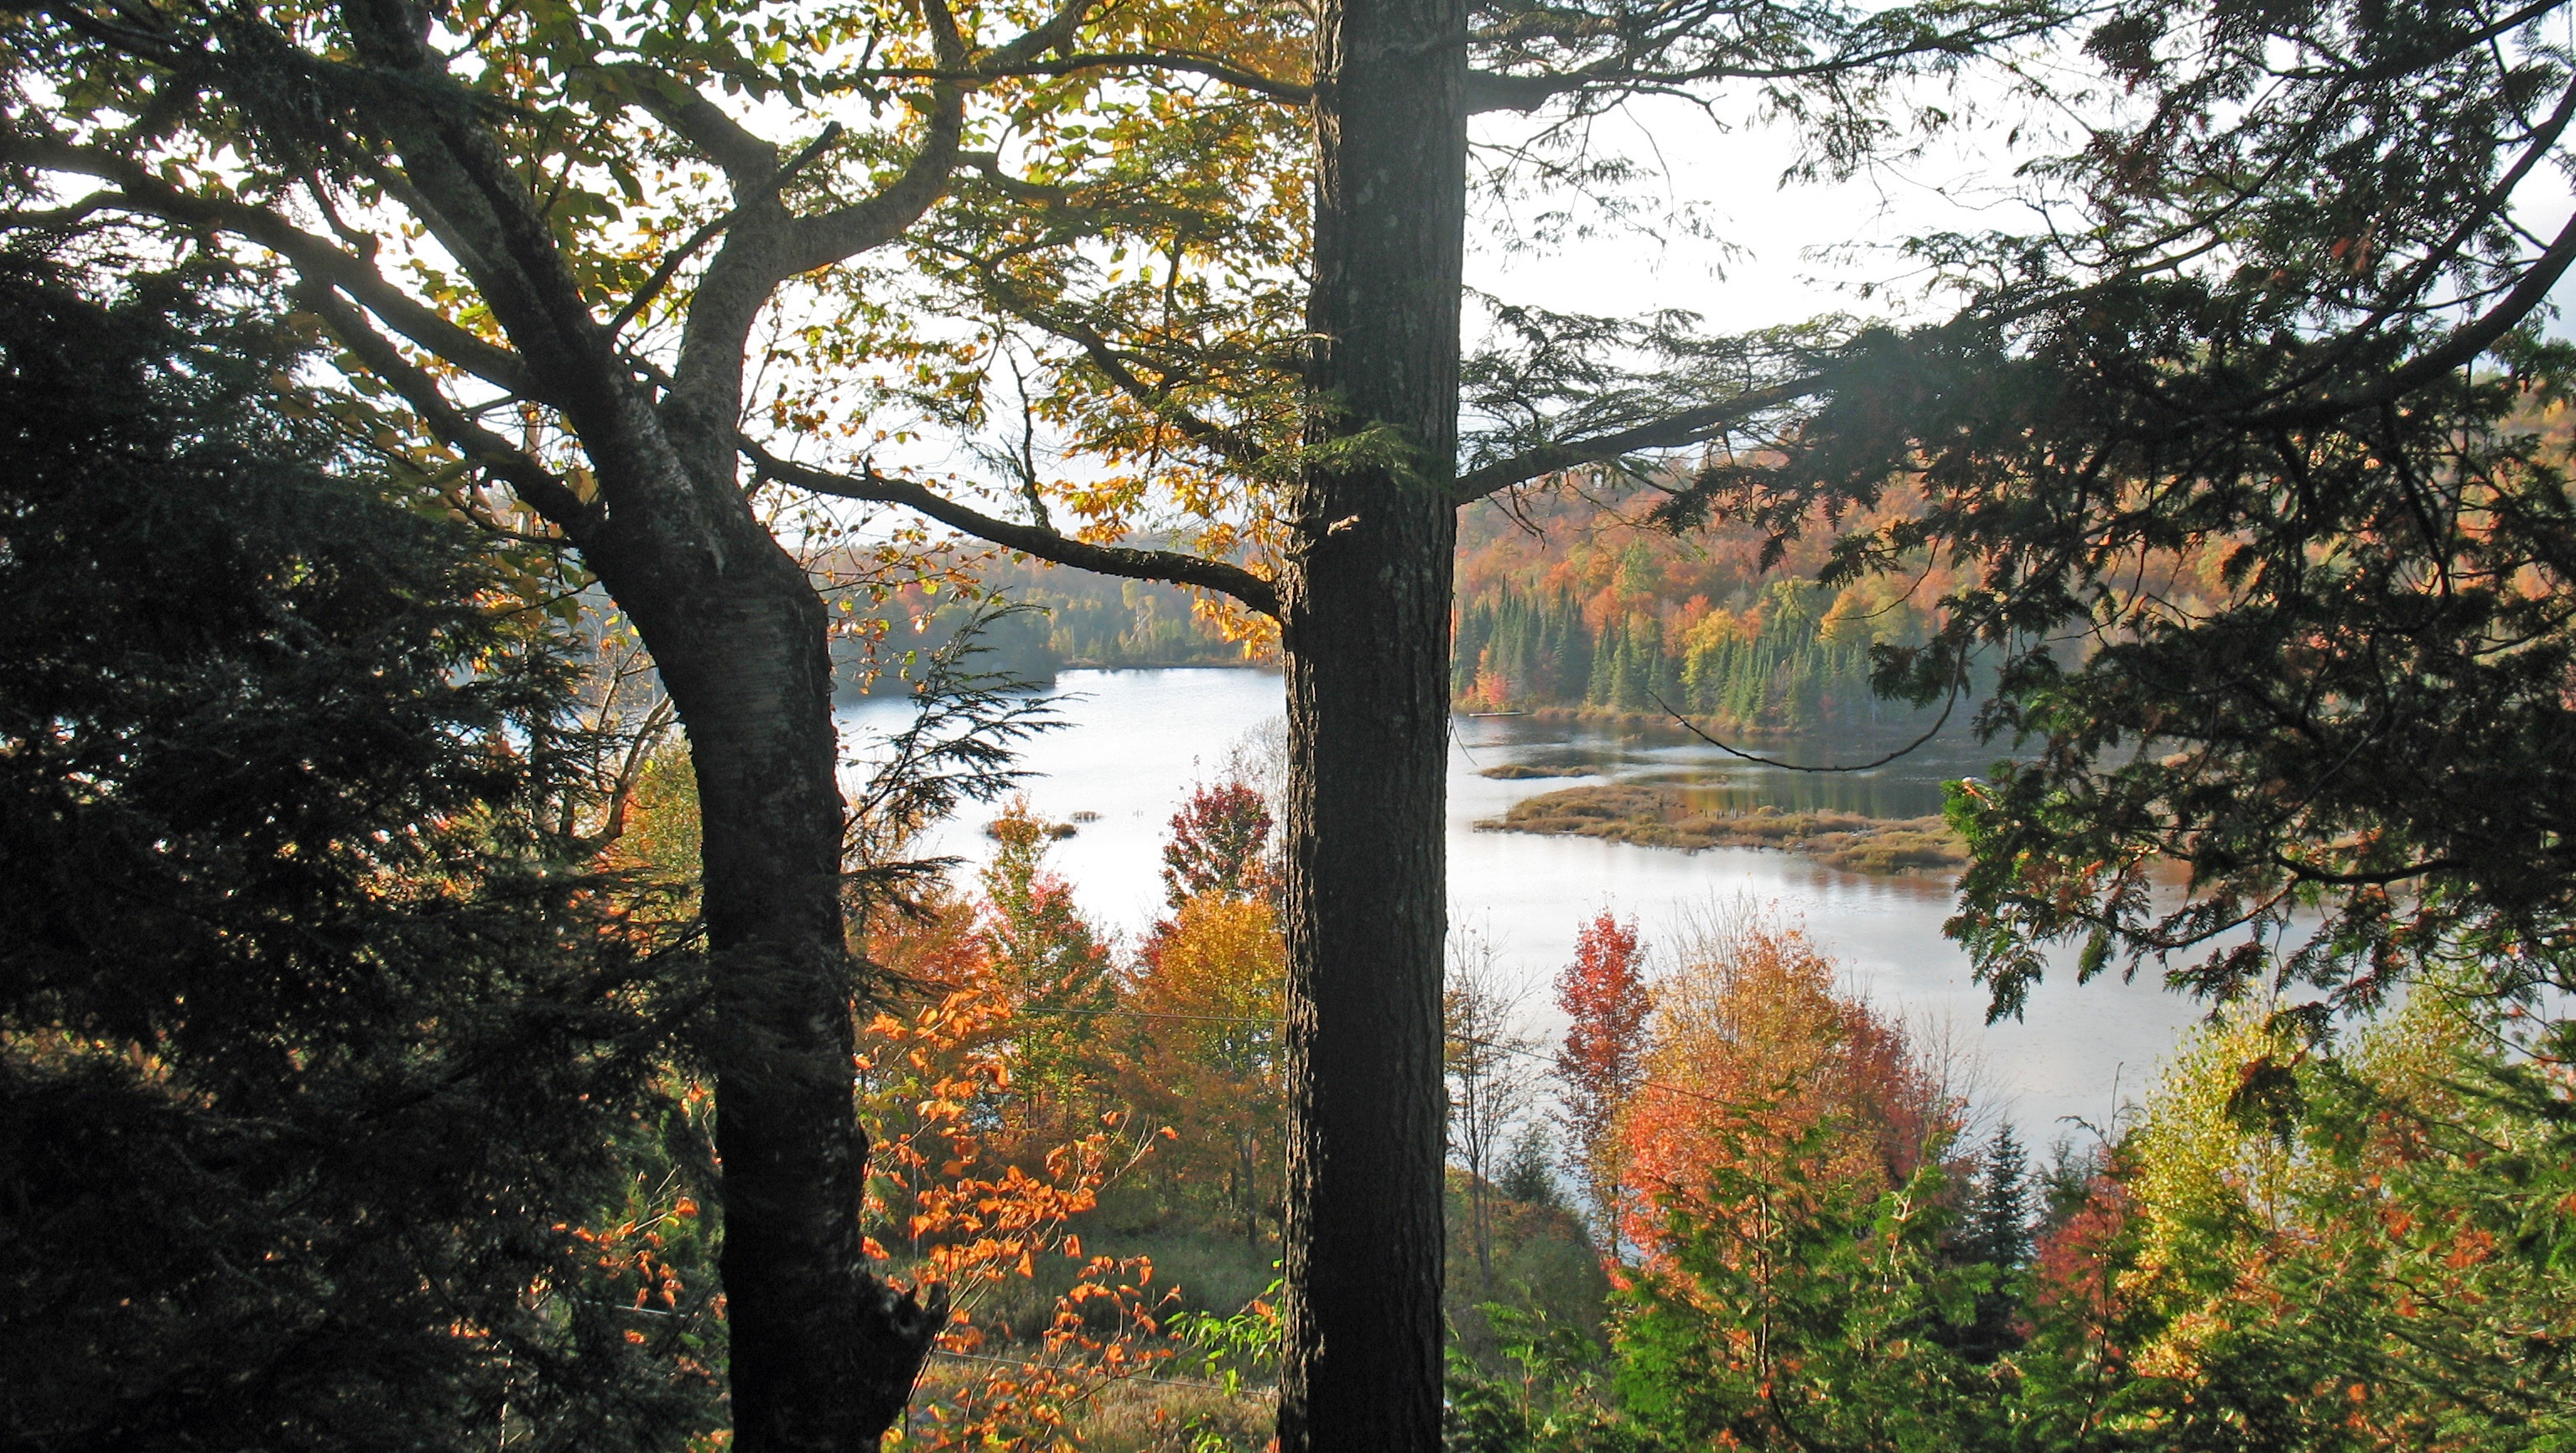
tree, nature, forest, wilderness, branch, wood, leaf, fall, autumn, season, trees, woodland, habitat, autumn landscape, ecosystem, natural environment, woody plant